Smegma

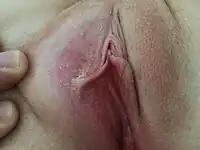

The accumulation of sebum combined with dead skin cells forms smegma. "Smegma clitoridis" is defined as the secretion of the apocrine (sweat) and sebaceous (sebum) glands of the clitoris in combination with desquamating epithelial cells. Glands that are located around the clitoris, the labia minora, and the labia majora secrete sebum.